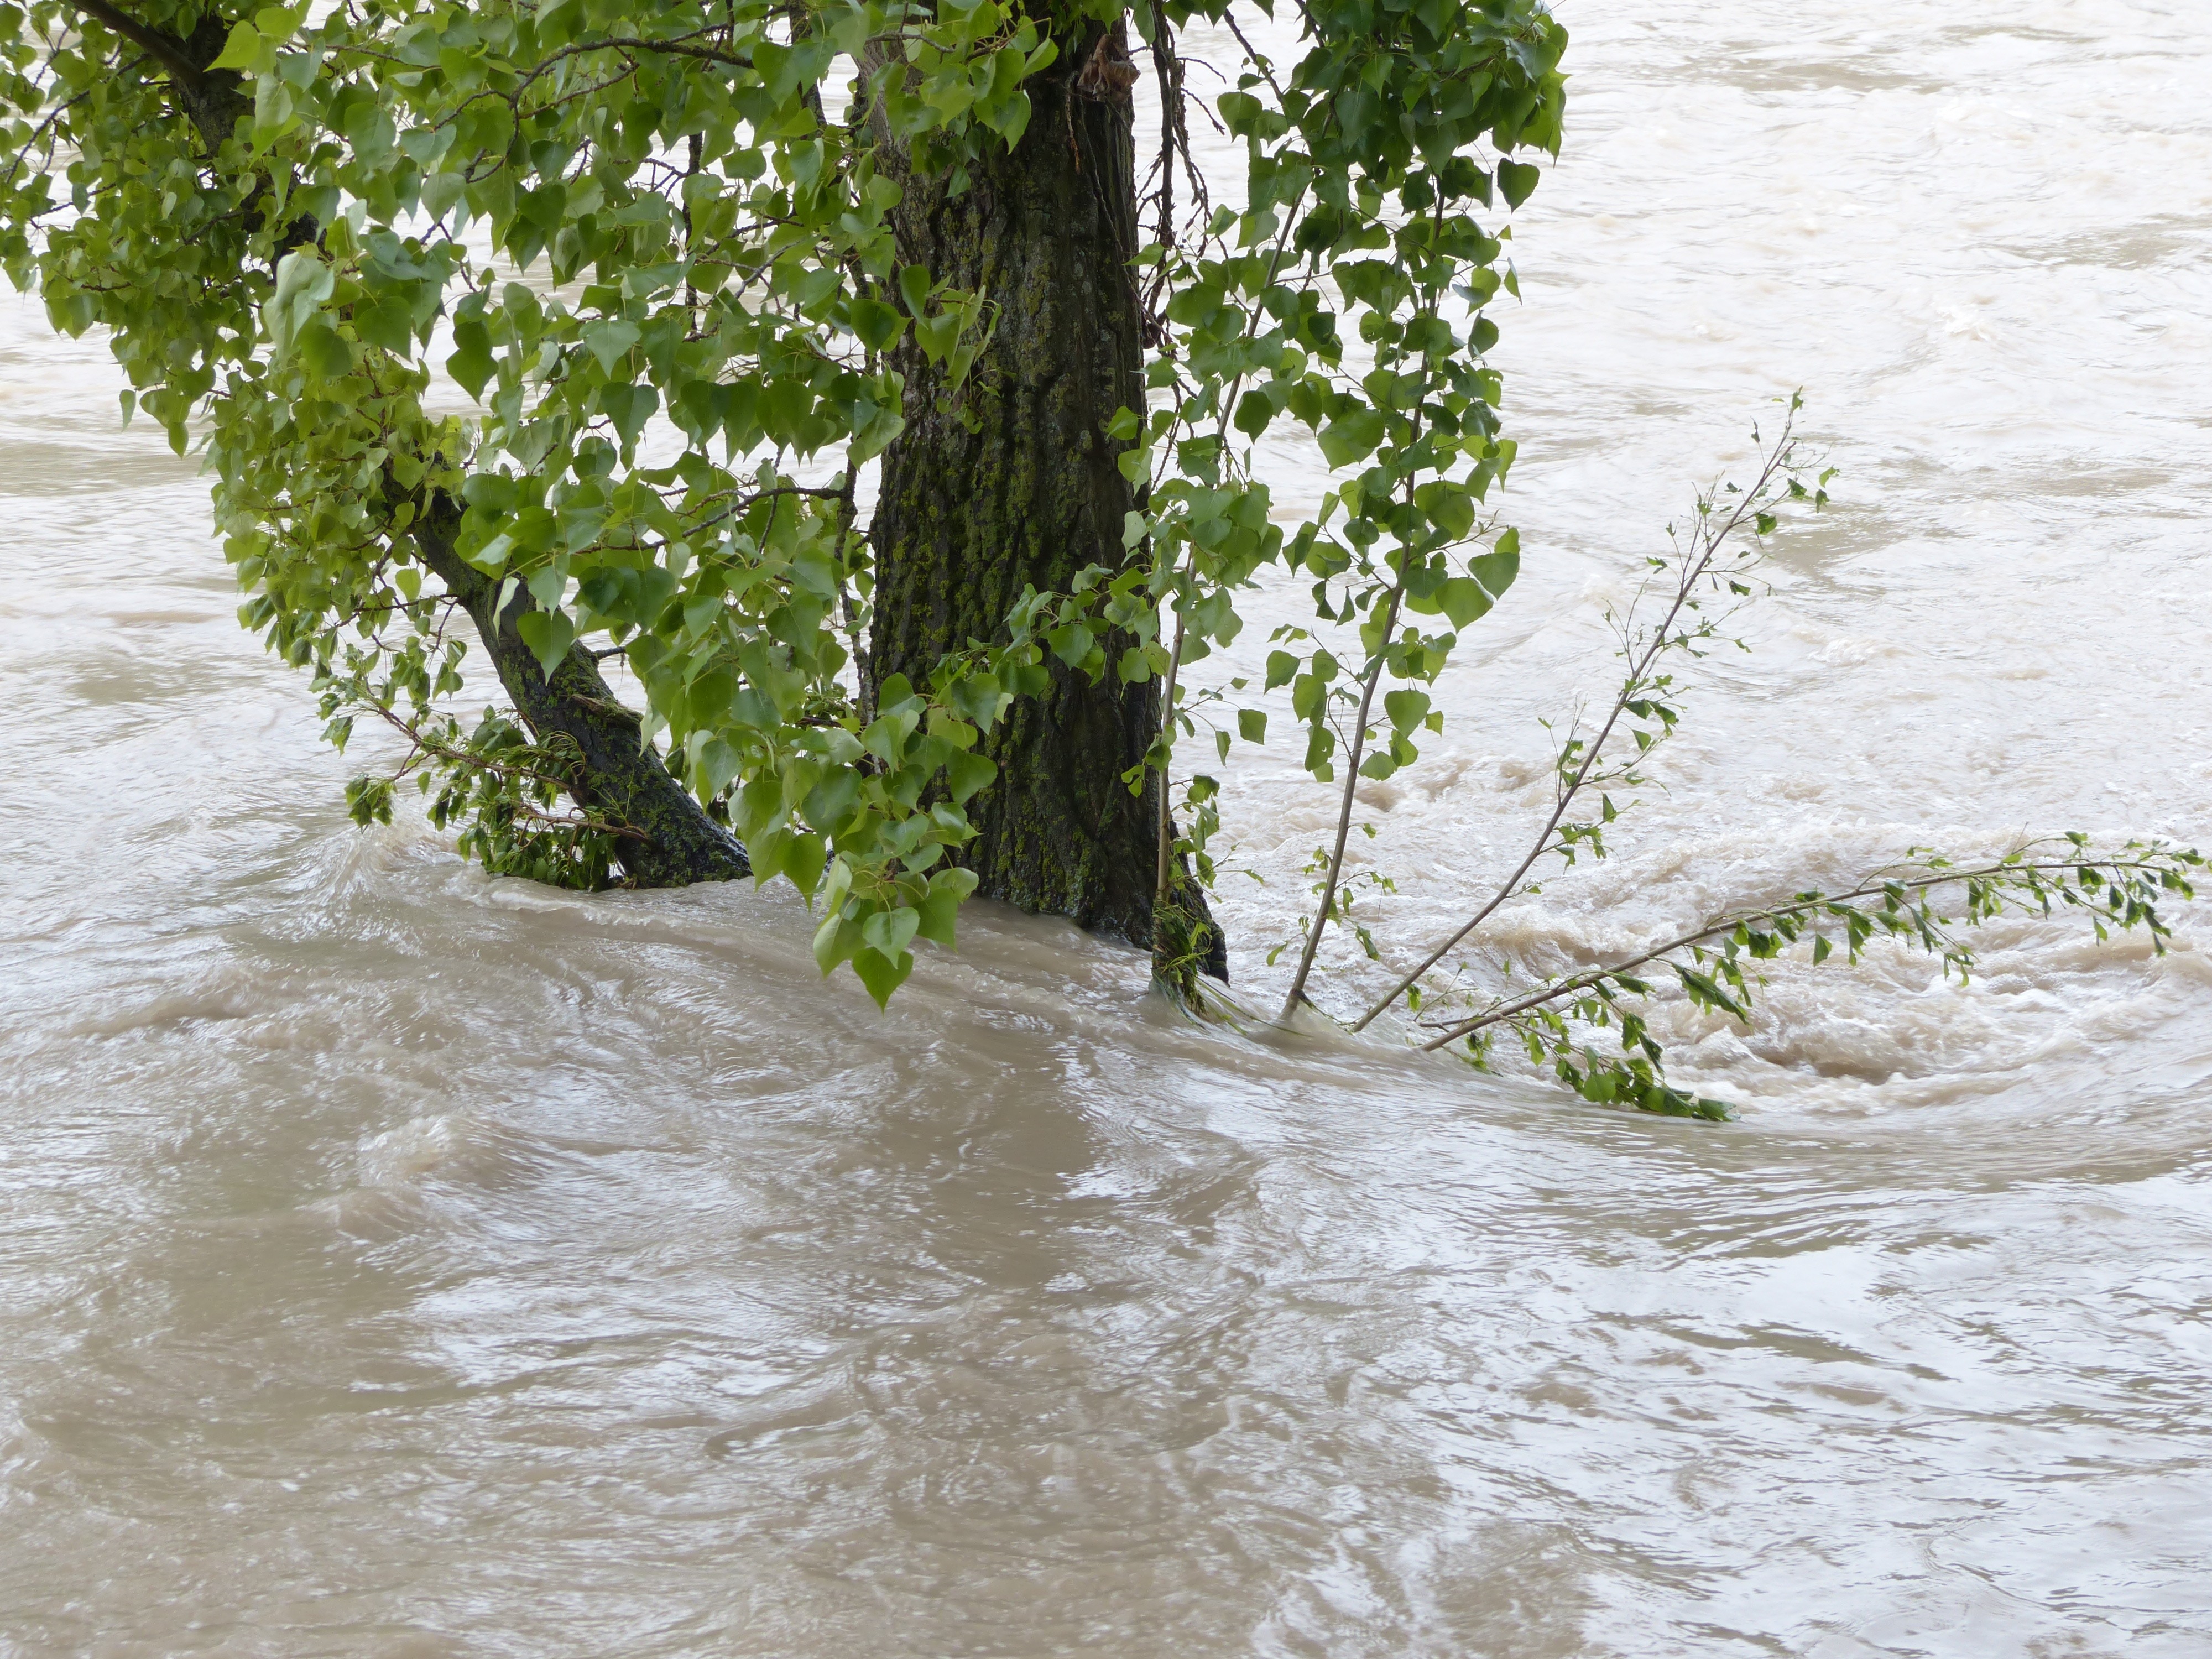
tree, water, rain, wet, peak, river, flood, weather, soil, disaster, flooding, slurry, water level, high water, geological phenomenon